Minoru Genda

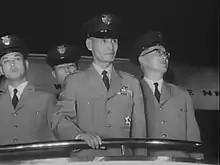
Minoru Genda as Major General of the Japan Air Self-Defense Force（1959）

With the surrender of Japan and subsequent dissolution of the Imperial Japanese Navy, Genda went into private business. After the establishment of the Japan Self-Defense Forces in 1954, Genda was commissioned into the Japan Air Self-Defense Force as a Major General. He served as its chief of staff from 1959 to 1962. As commander of the Air Self-Defense Force, Genda successfully pushed for the acquisition of the F-104 Starfighter, of which Japan bought 230. This became part of the Lockheed bribery scandals, as evidence emerged that Lockheed had paid him a bribe. Genda visited Lockheed's headquarters in California and at his own request personally flew a Starfighter. He was awarded the Legion of Merit by the United States Air Force a few months later.